Fouquescourt

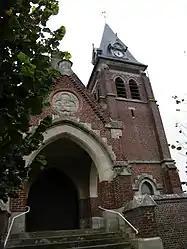
The church in Fouquescourt

Fouquescourt is a commune in the Somme department in Hauts-de-France in northern France.